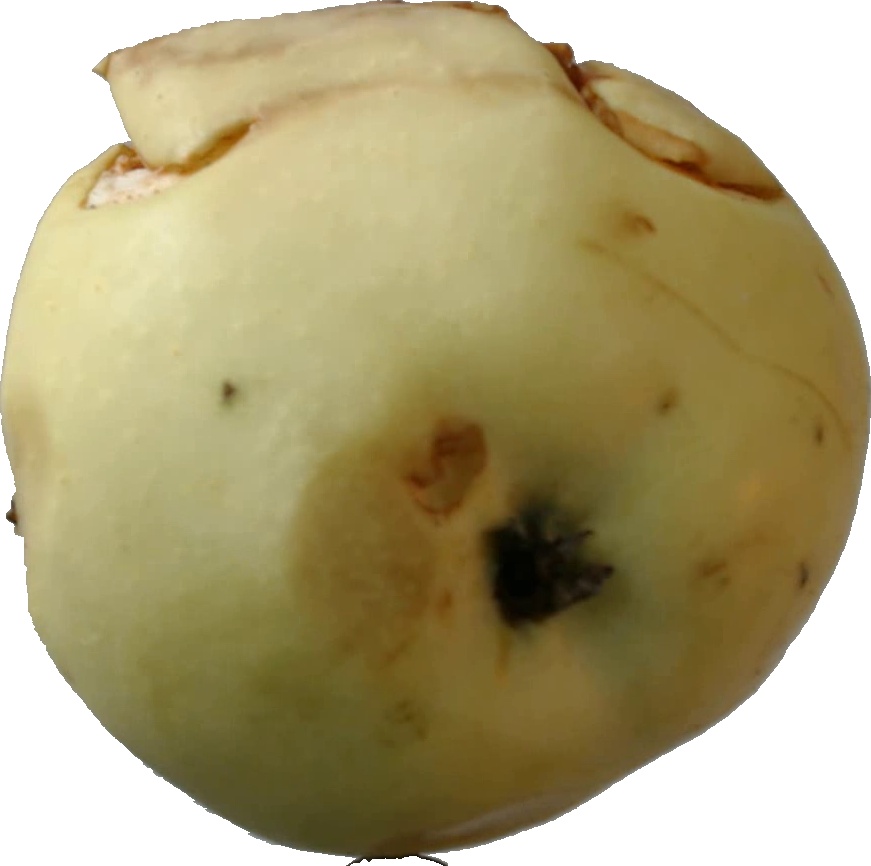
Label: apple_hit_1